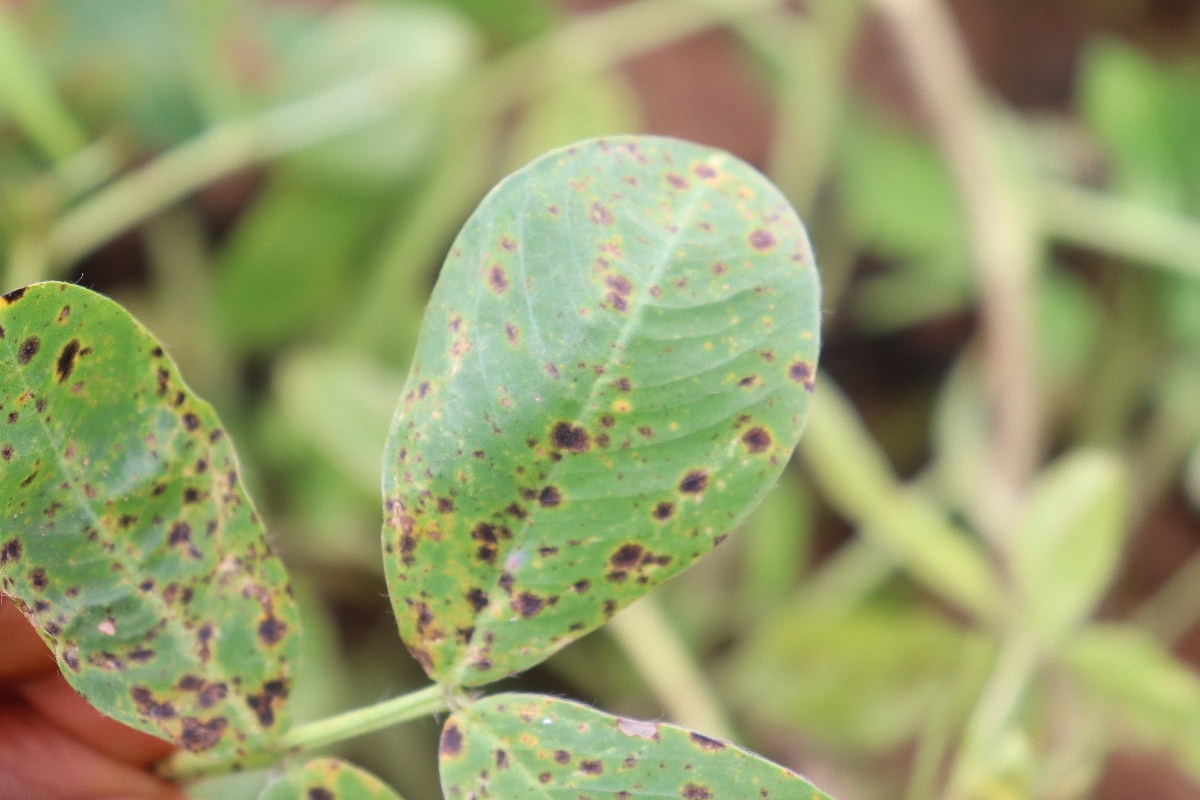
Label: late leaf spot